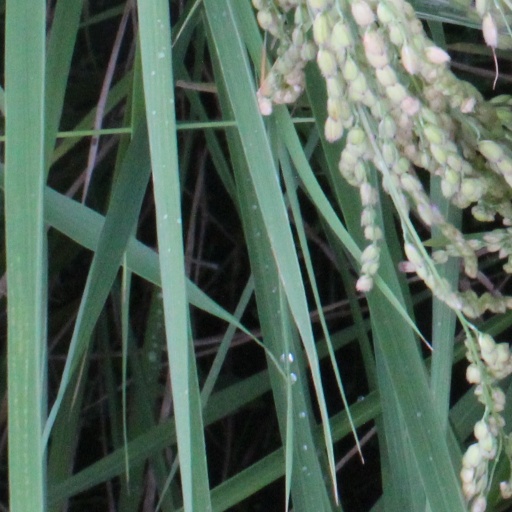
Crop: rice